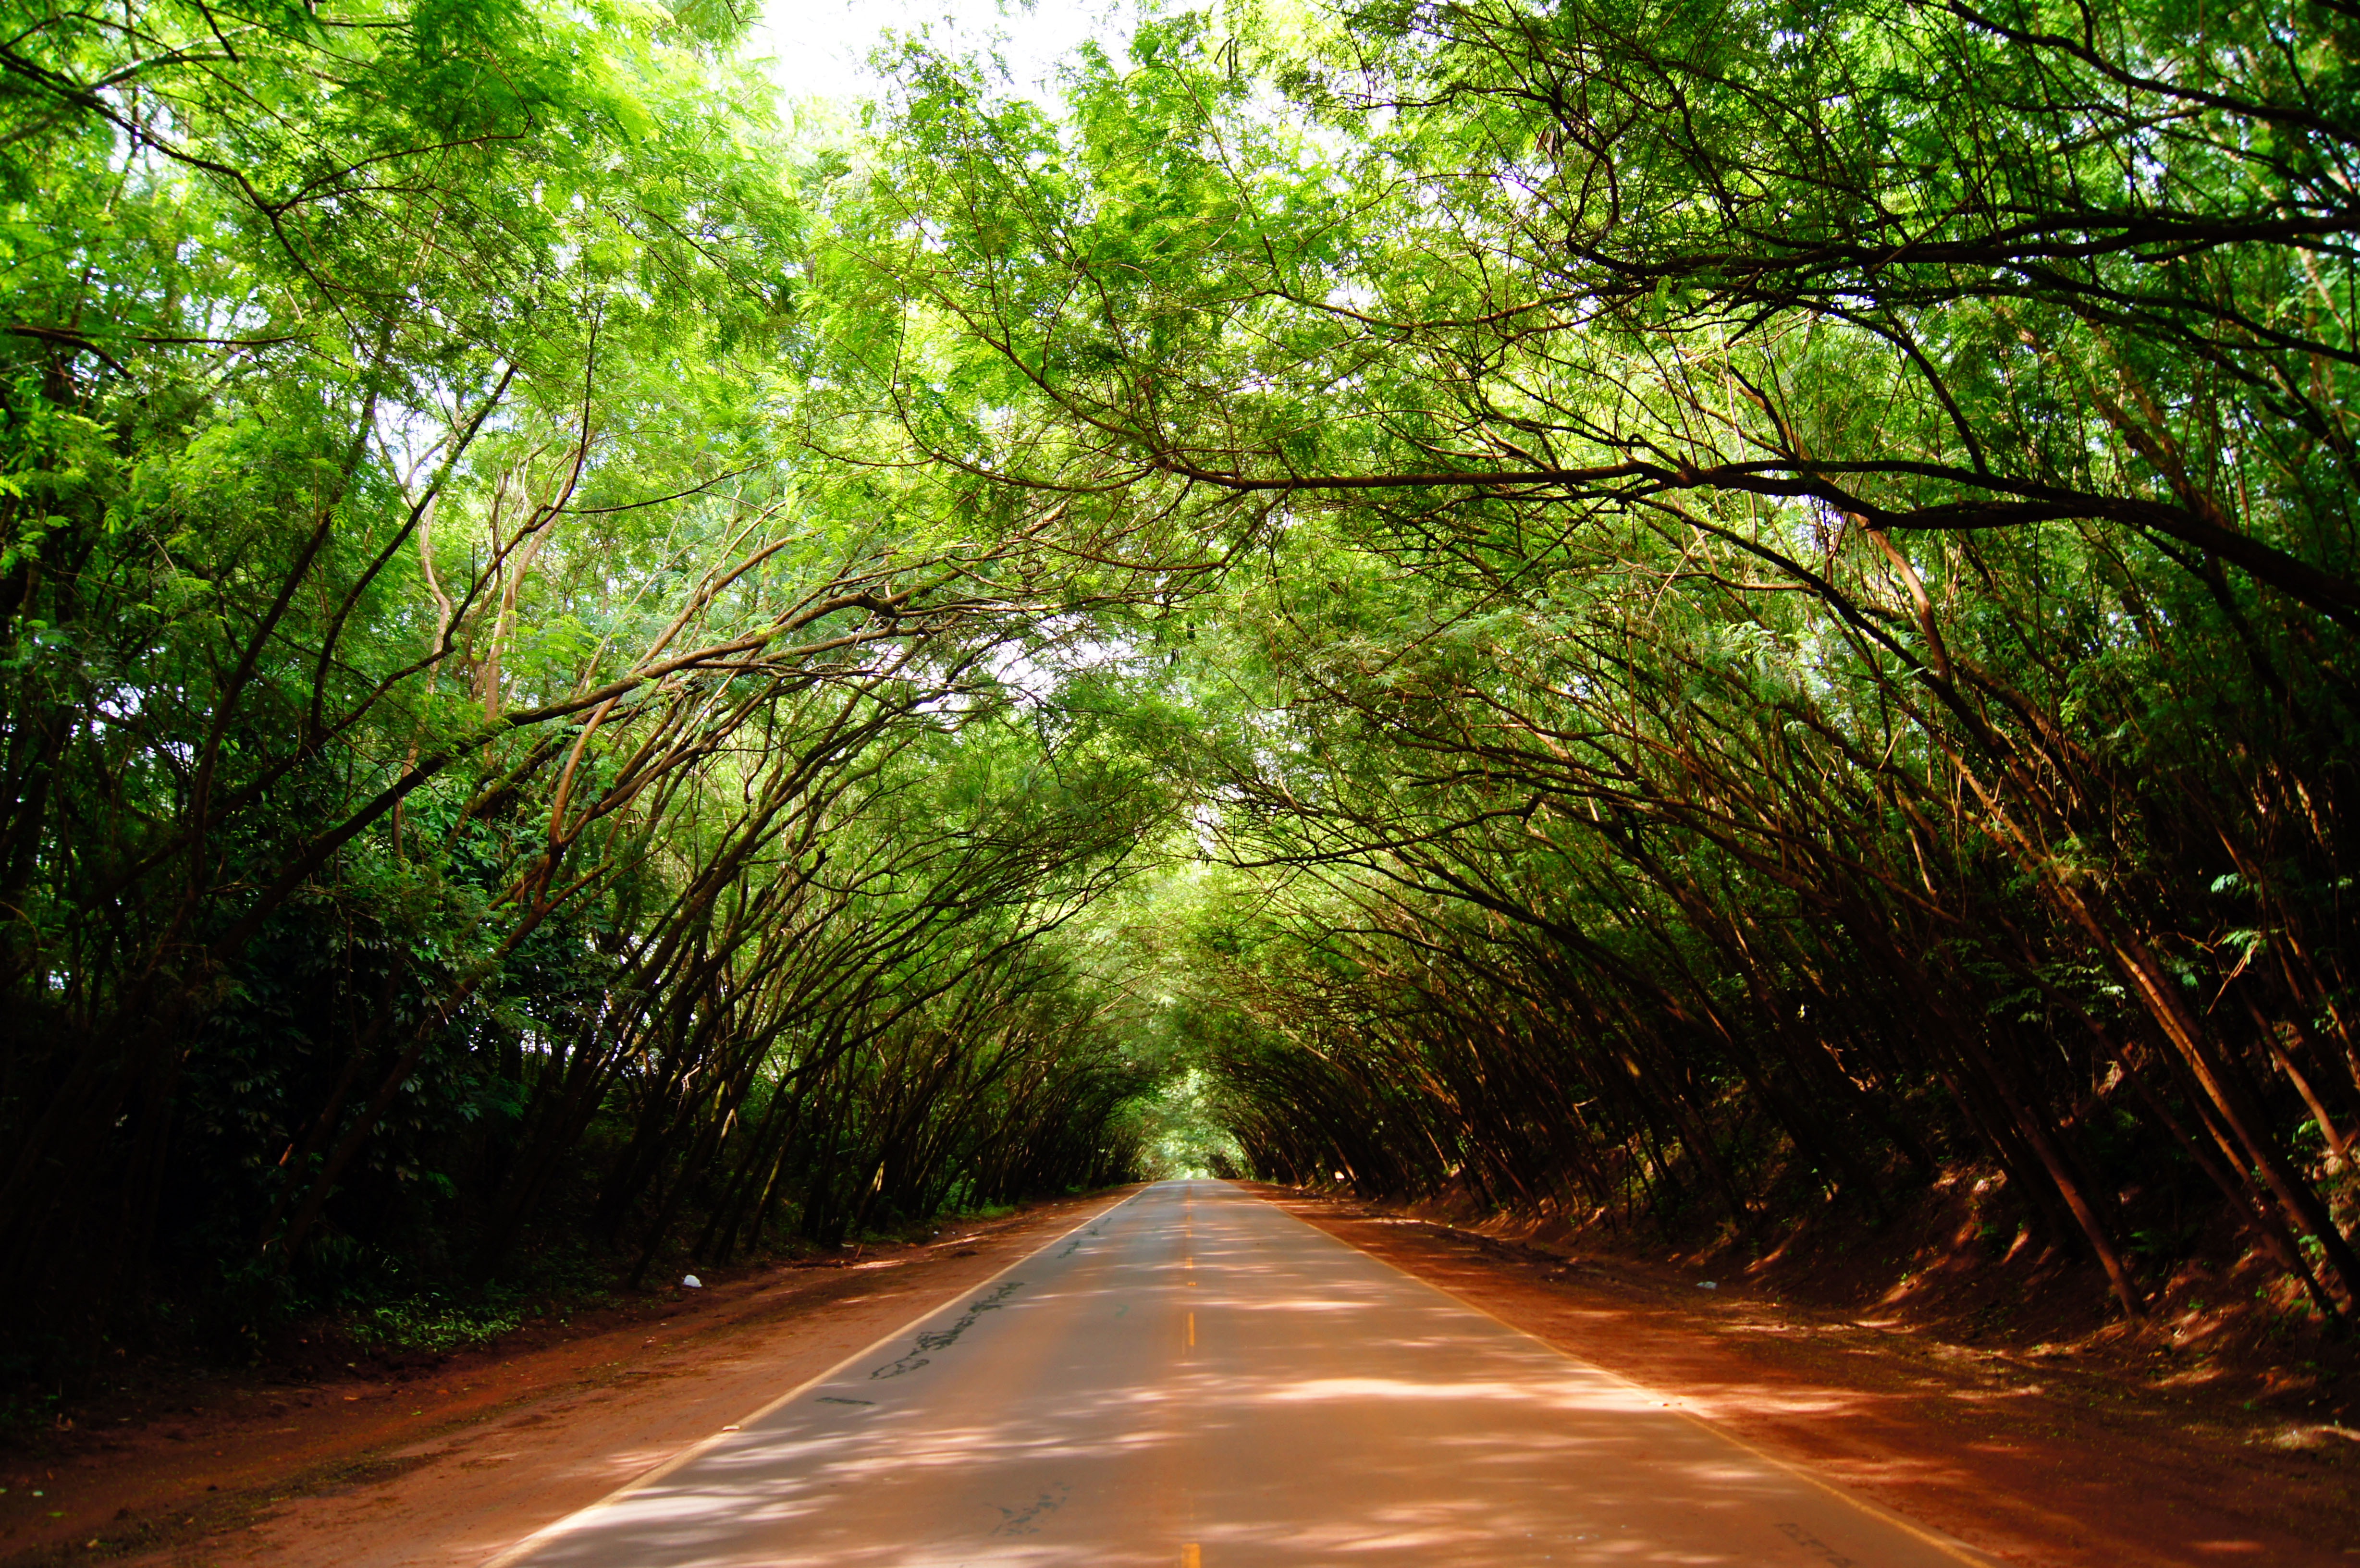
landscape, tree, nature, forest, outdoor, branch, light, plant, sunshine, sun, road, trail, sunlight, leaf, country road, travel, foliage, green, jungle, scenic, autumn, park, soil, season, leaves, infrastructure, rainforest, deciduous, scene, woodland, paraguay, habitat, rural area, outdoor lighting, forest landscape, natural environment, atmospheric phenomenon, woody plant